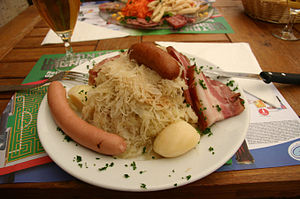
Sauerkraut
Surkål med tilbehør, her serveret i Colmar, Alsace.
Sauerkraut eller surkål er fint snittet konserveret hvidkål. Kålen opbevares lufttæt, og der opstår en mælkesyregæring, som ændrer kålens smag og øger dens holdbarhed. Samtidig bliver kålen lettere at fordøje, og mælkesyren giver en gunstig virkning på hele fordøjelsessystemet. Den færdige surkål har været brugt som hovedingrediens i en række retter med svinekød eller svinepølser.